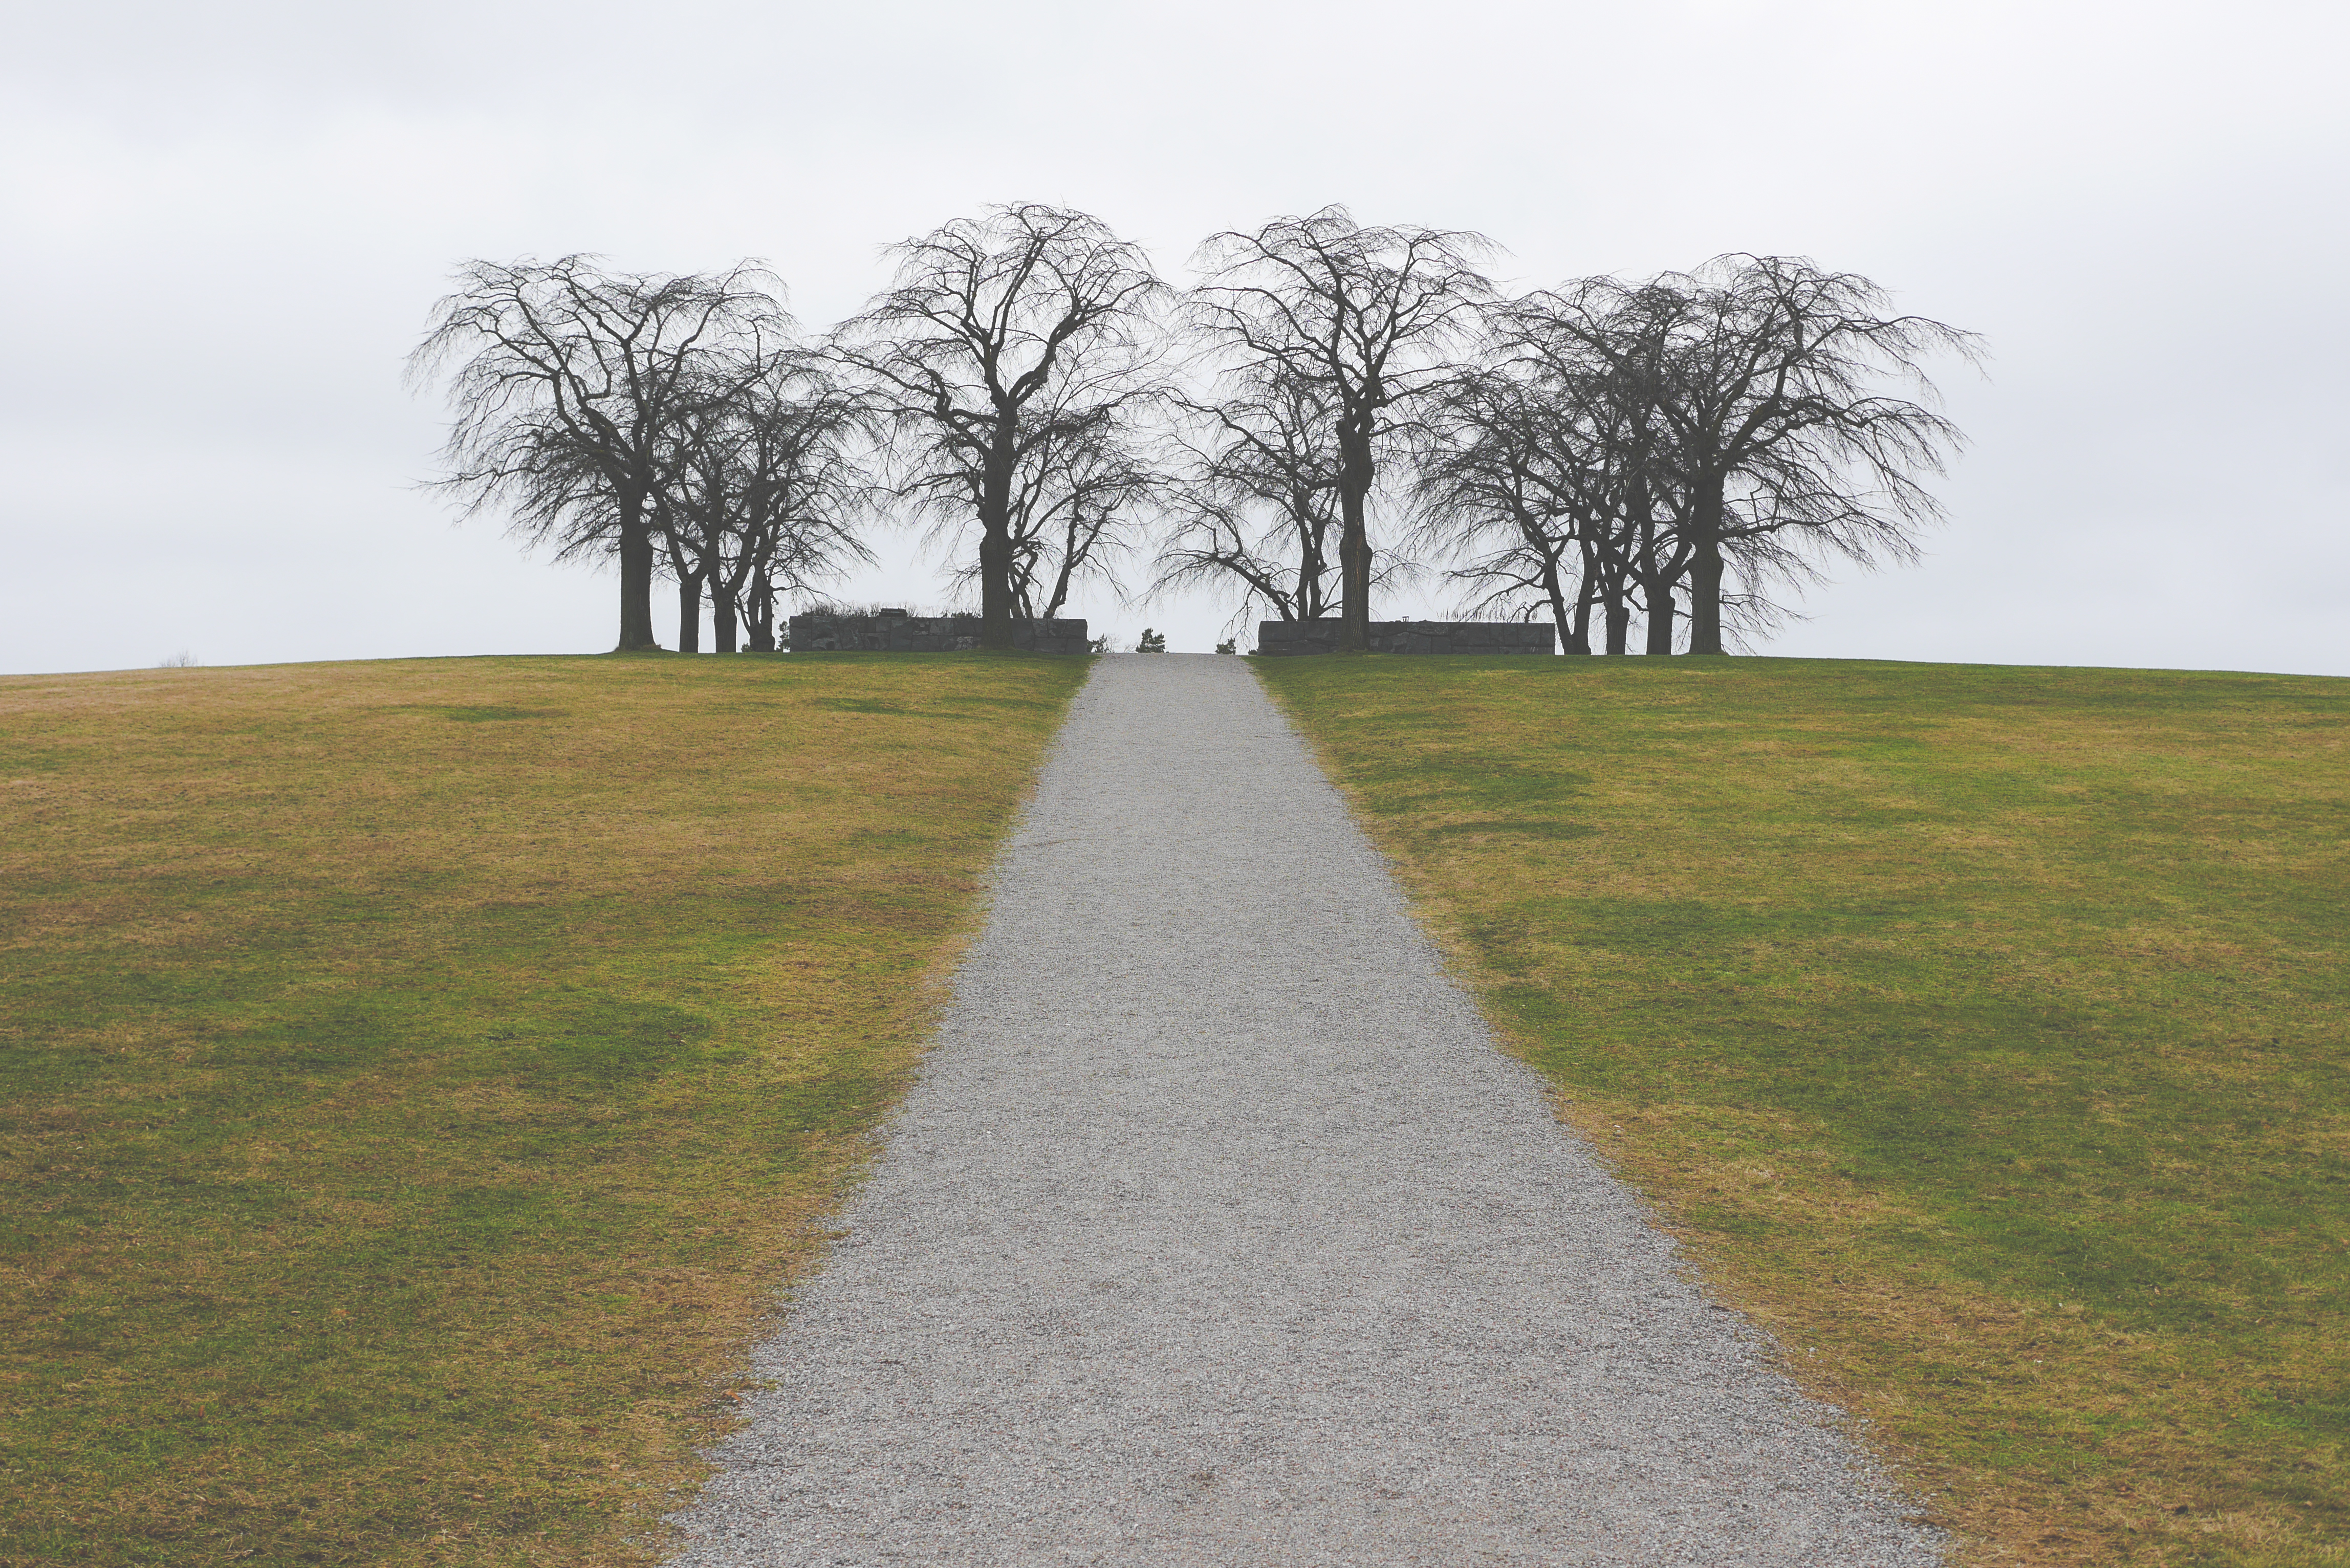
landscape, tree, path, grass, outdoor, horizon, sky, trail, field, lawn, meadow, prairie, hill, wind, plain, straight, trees, publicdomain, grassland, habitat, rural area, natural environment, atmospheric phenomenon, grass family, woody plant